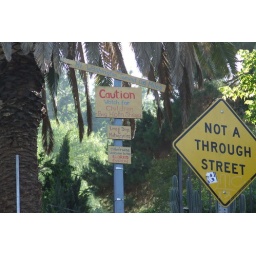
sign at the foot of eldred street in mt. washington